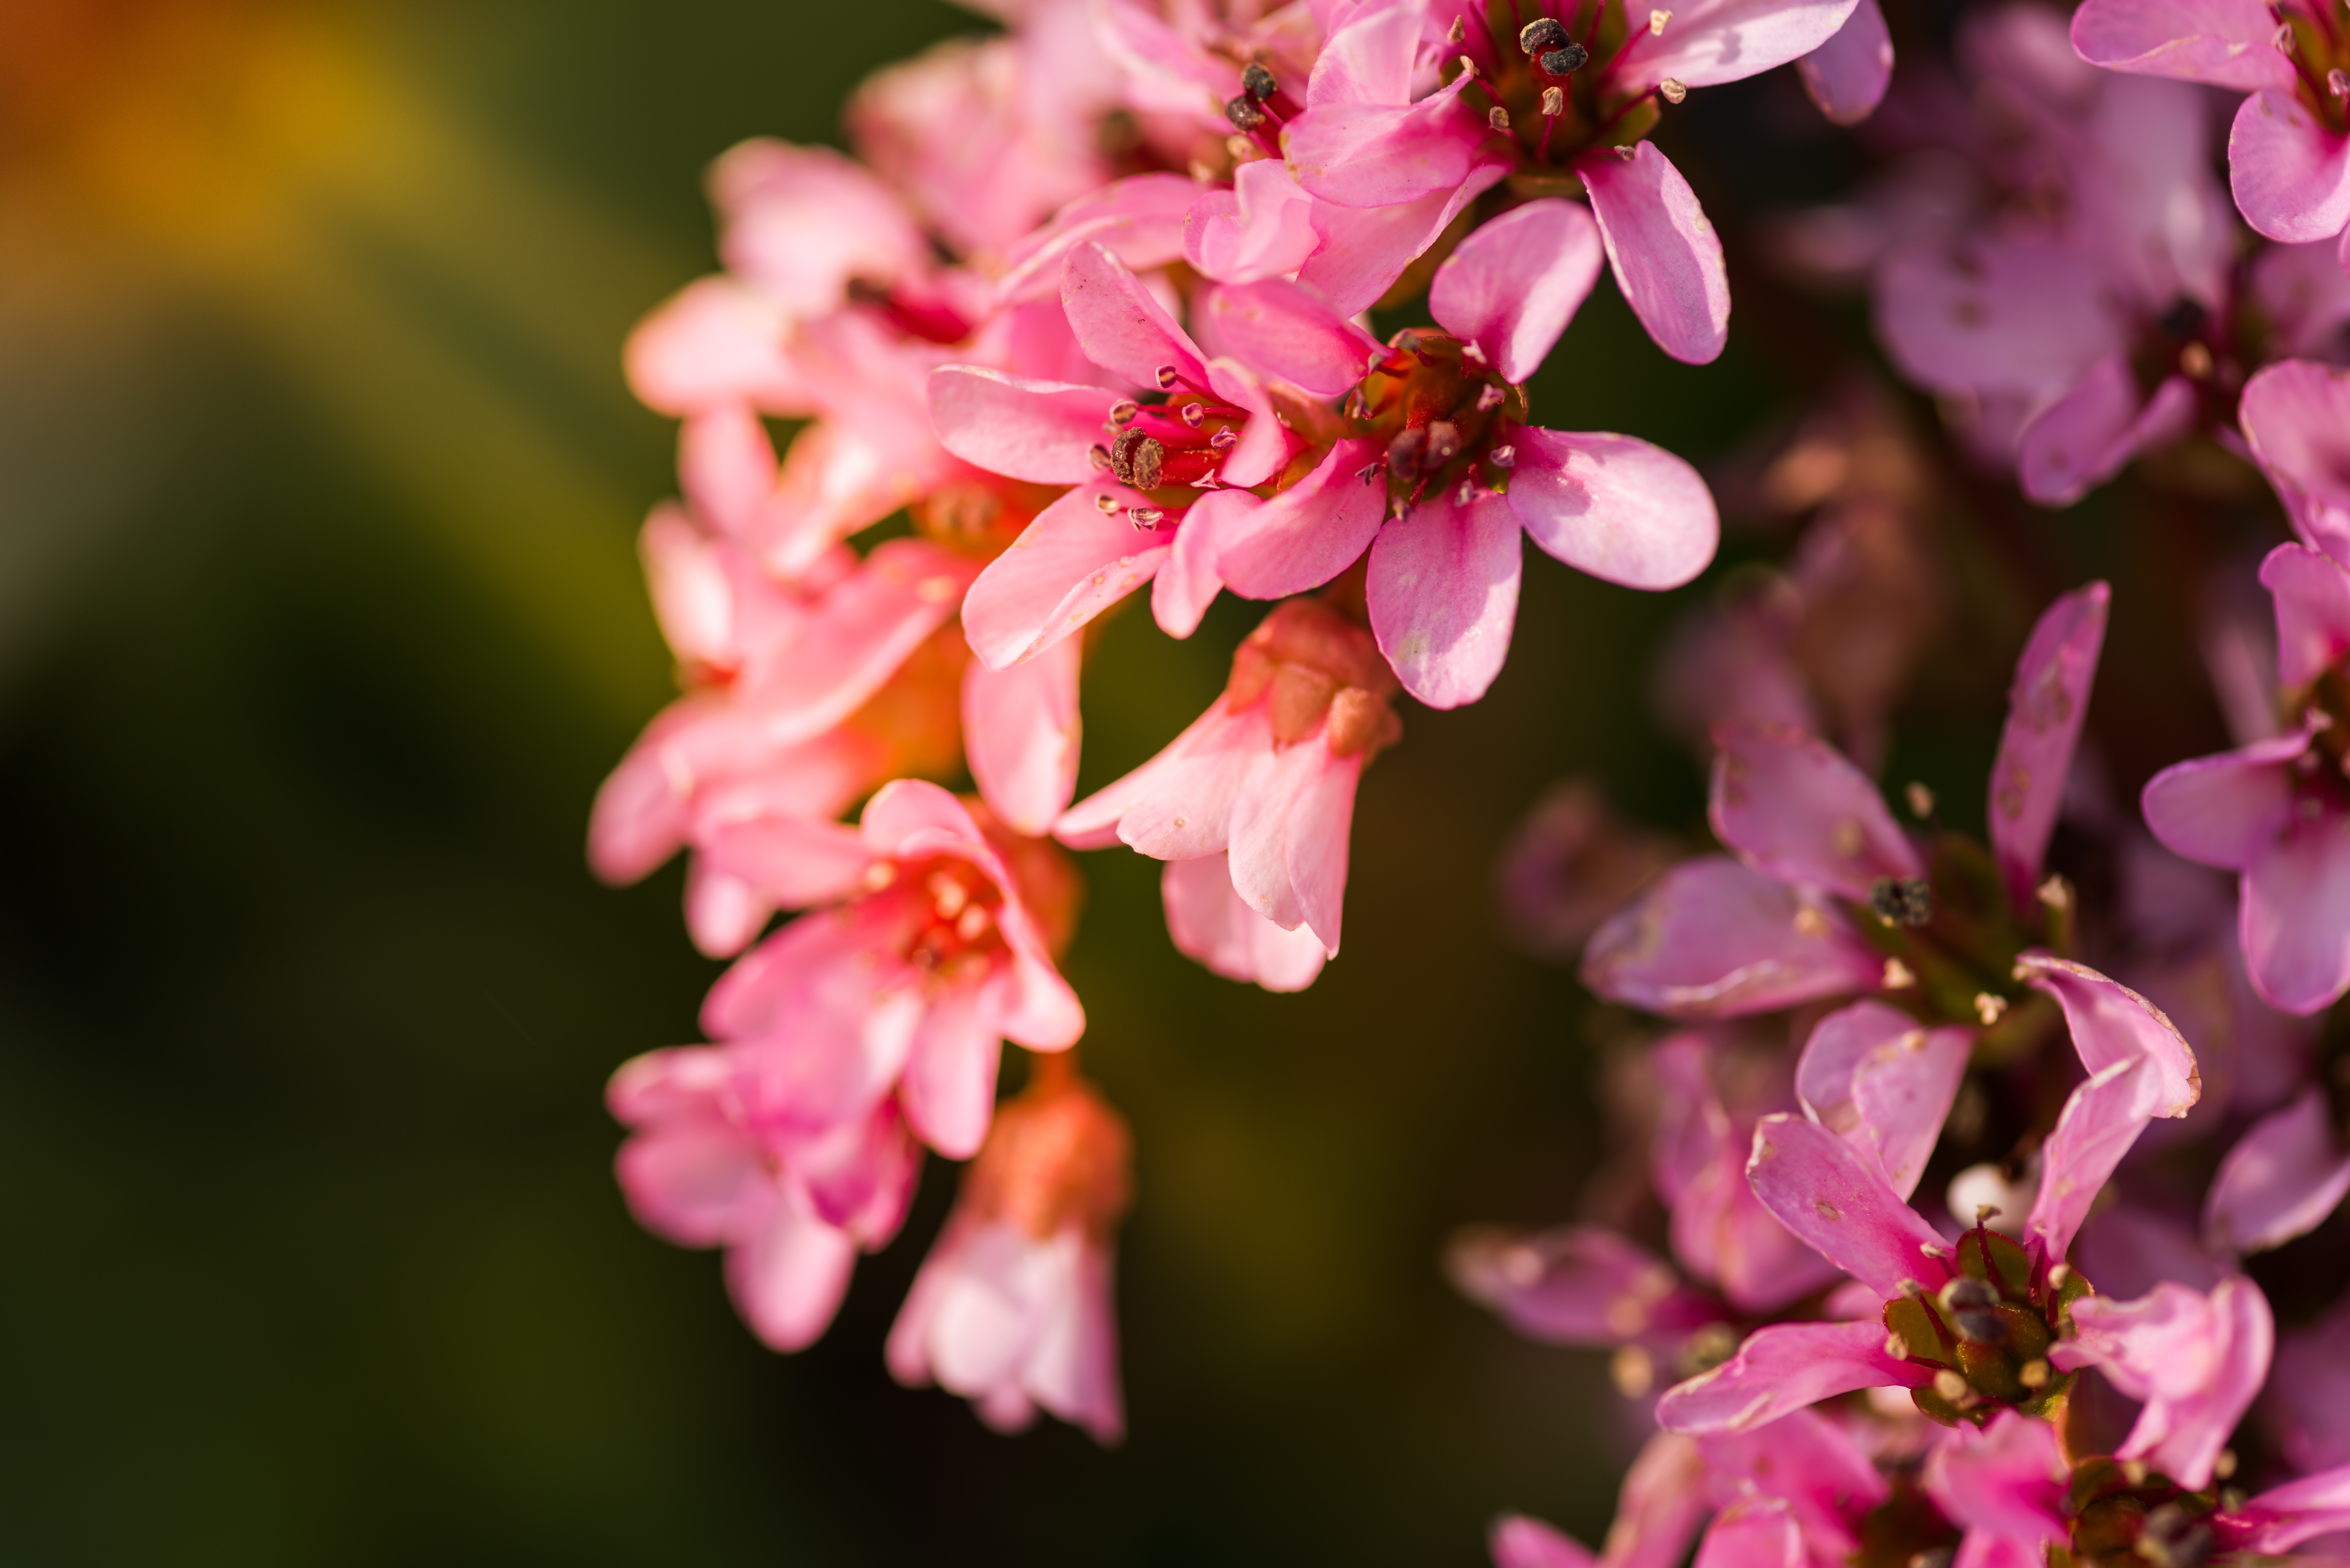
nature, branch, blossom, plant, leaf, flower, petal, spring, botany, pink, flora, wildflower, close up, shrub, macro photography, flowering plant